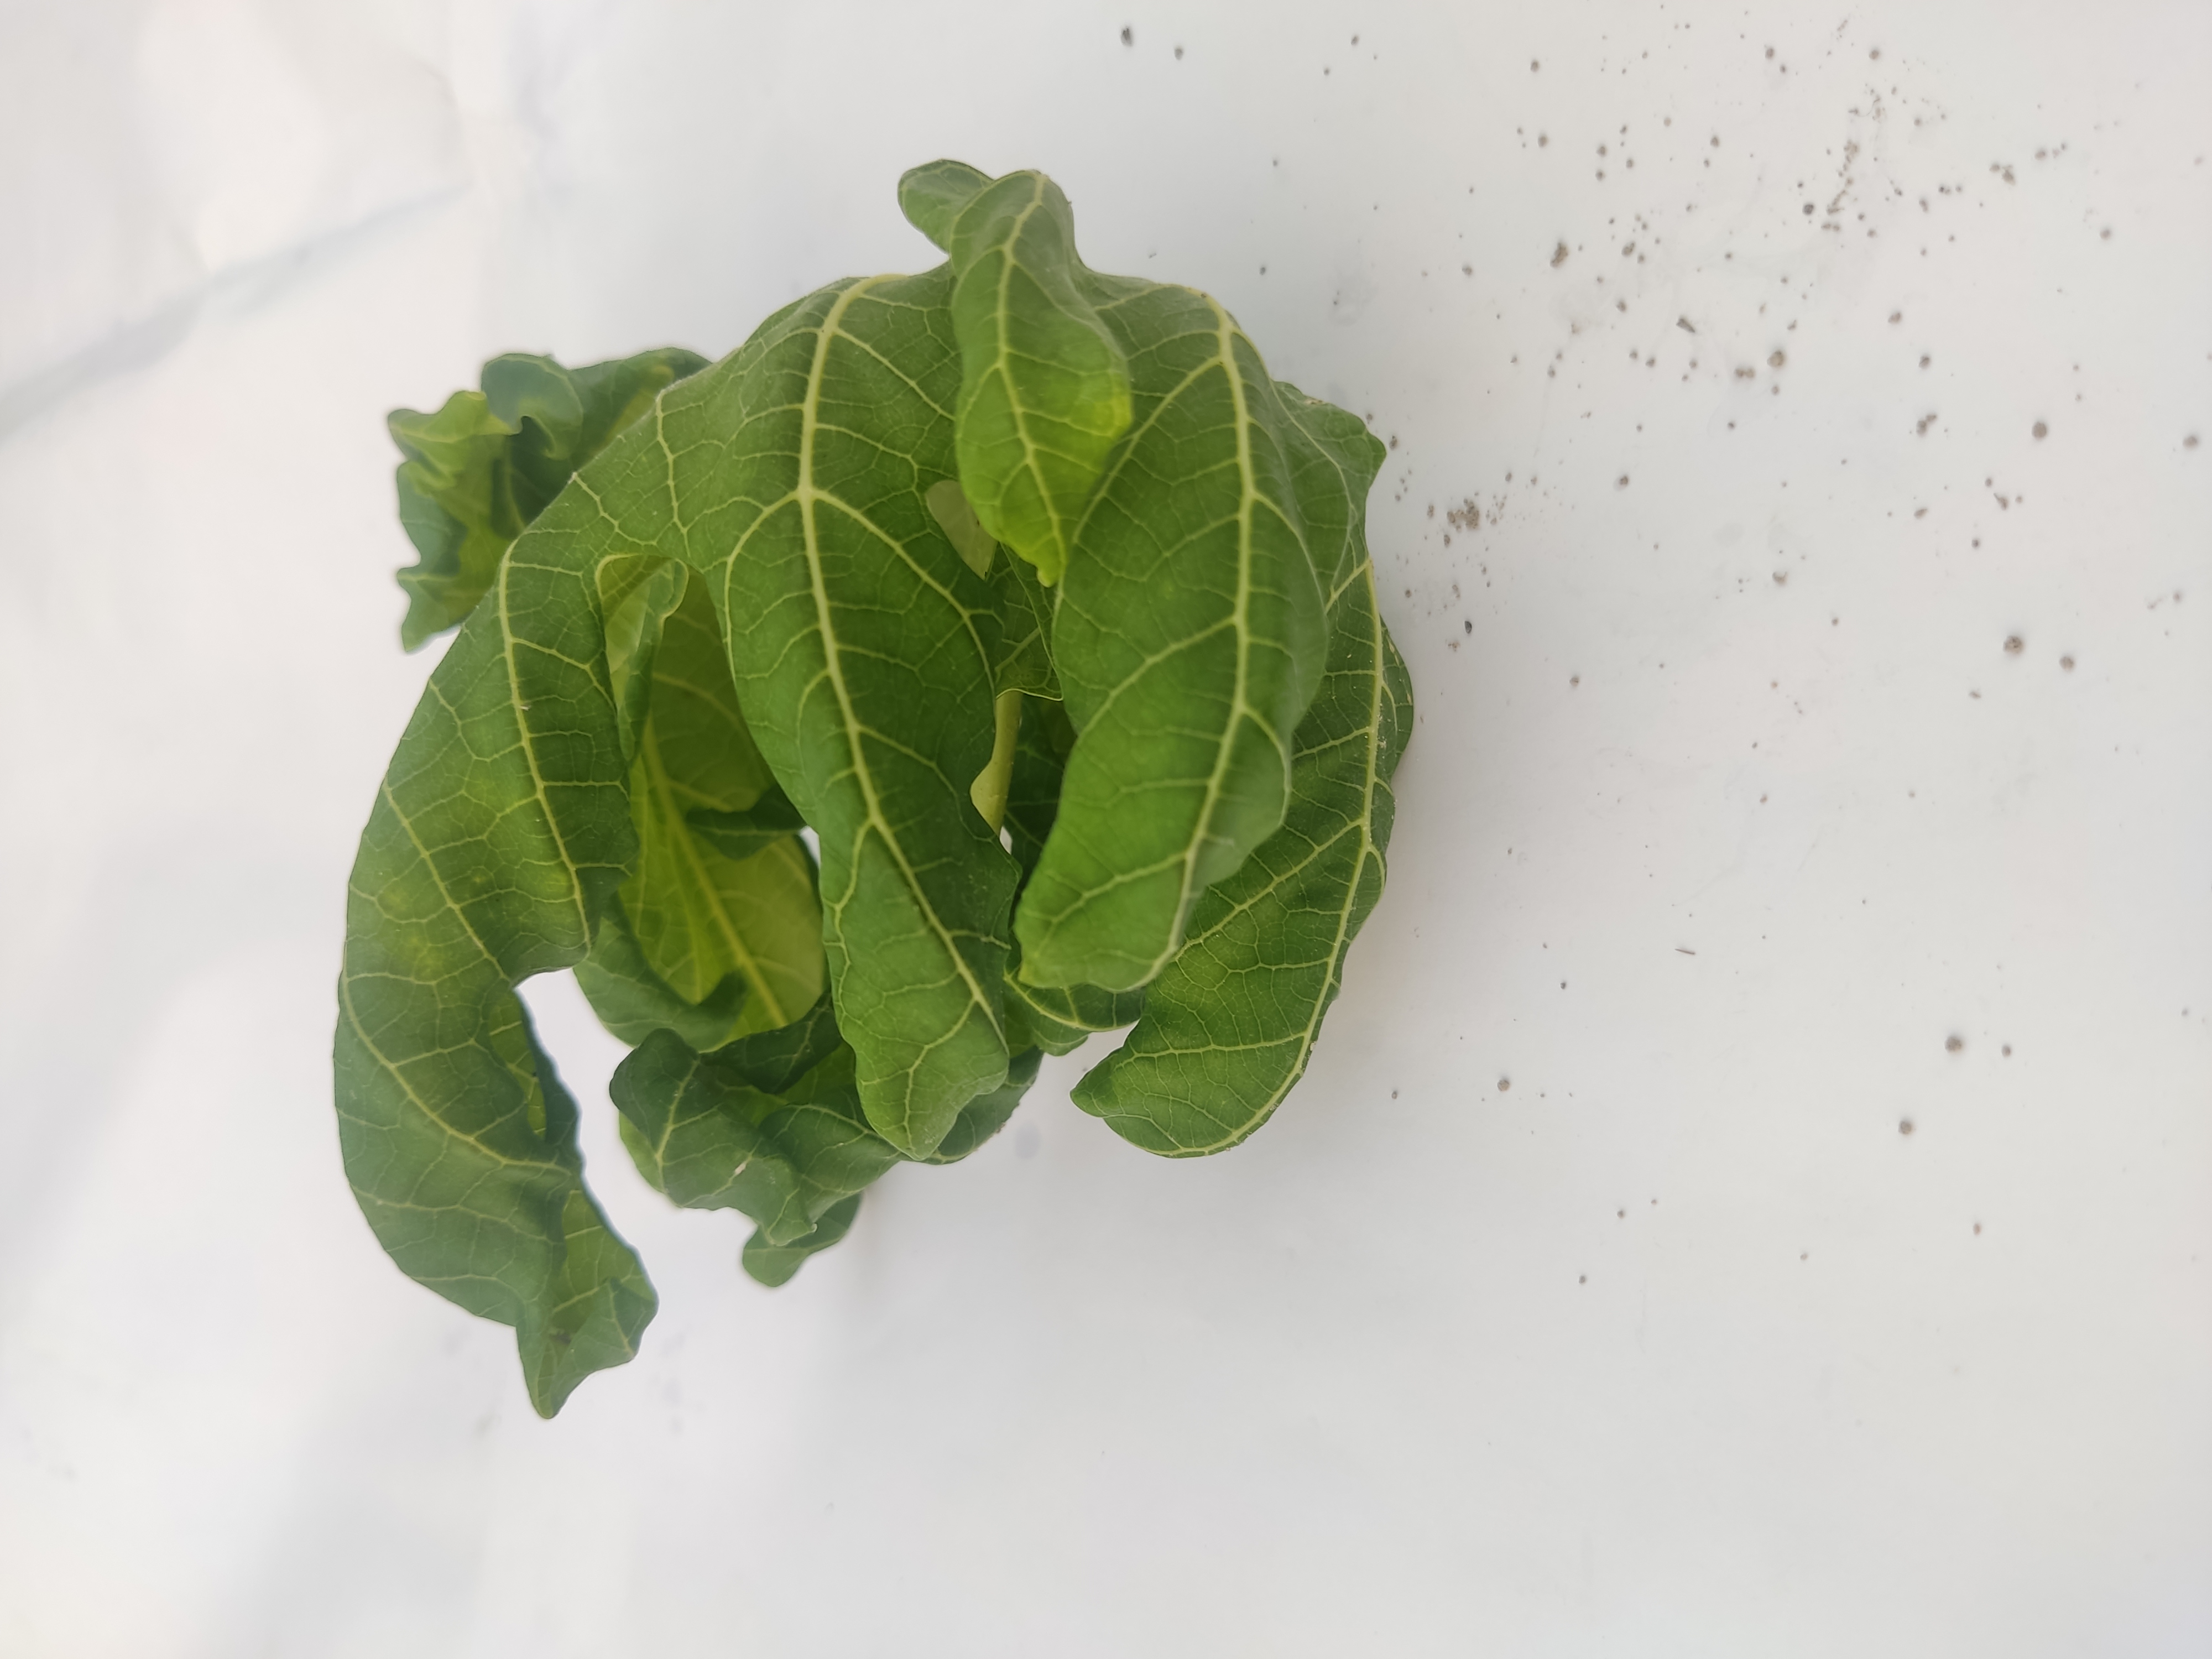
Label: Leaf Curl